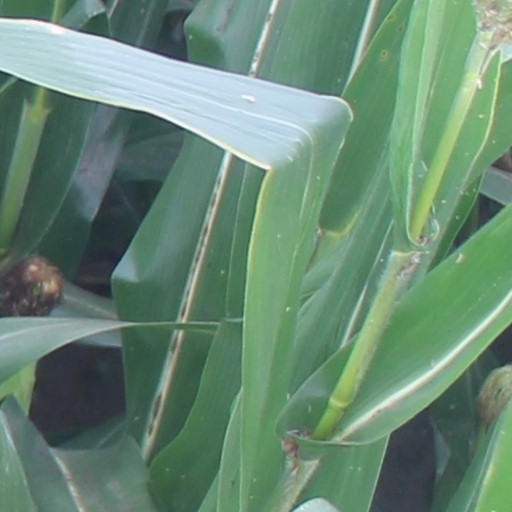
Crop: maize; corn